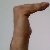
The image shows a hand gesture representing a space in Indian Sign Language.